Karls kühne Gassenschau

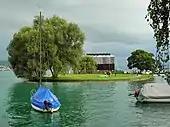
Saffa-Insel in Zürich

The multimedial supported artistic shows, focussed on large installations as a seasonal "theme", usually are fixed at locations for one theatre season, sometimes as the present since 2014 in the municipality of Winterthur and St-Triphon, some years ago in Wallisellen or at the so-called Saffa-Insel on occasion of the Zürcher Theater Spektakel. "Karls kühne Gassenschau" attracts up to 100,000 spectators a year.